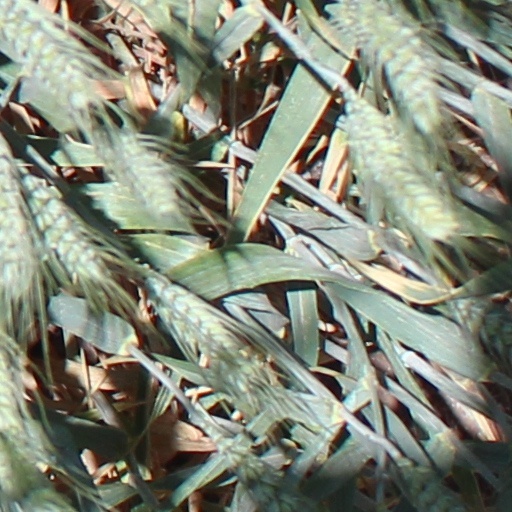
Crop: wheat